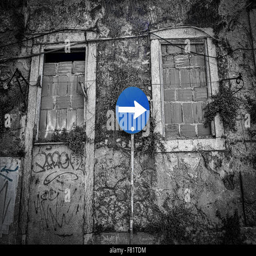
person turn right street sign by an abandoned building